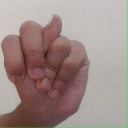
अक्षर: न